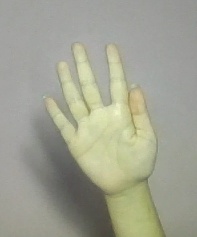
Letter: sheen